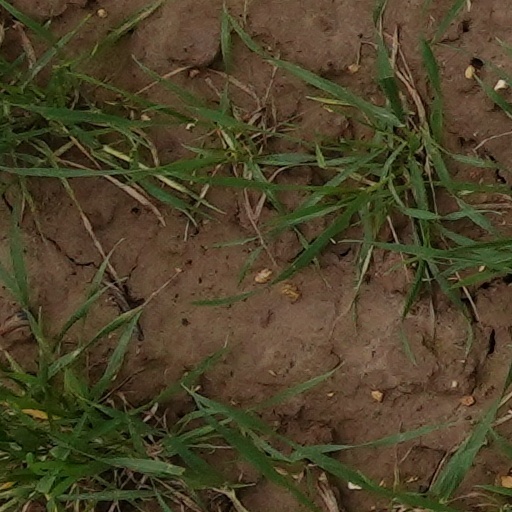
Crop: wheat